Hisham ibn Abd al-Malik

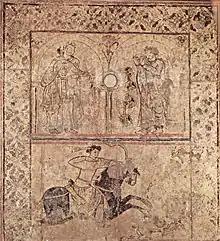
Musicians and hunting cavalryman, circa 730 CE. Floor fresco from Qasr al-Hayr al-Gharbi, Syria. National Museum, Damascus.

On the military front his empire suffered a series of setbacks, especially in the Caucasus against the Khazars (the Battle of Marj Ardabil) and in Transoxiana against the Turgesh (the "Day of Thirst" and the Battle of the Pass). Hisham sent armies to end the Hindu rebellion in Sind, and was successful when the Hindu ruler Jai Singh was killed. This allowed the Umayyads to reassert their rule over some portions of their provinces in India. Some invasions of Indian kingdoms were led by the Arab governors of Sind but they were unsuccessful.